Richard Jolly

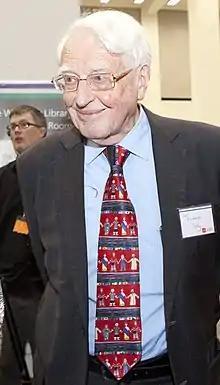
Jolly in 2014

Sir Arthur "Richard" Jolly, (born 30 June 1934) is a development economist who served as Assistant Secretary-General of the United Nations from 1982 to 2000. He has been named one of the fifty key thinkers globally in developmental economics.